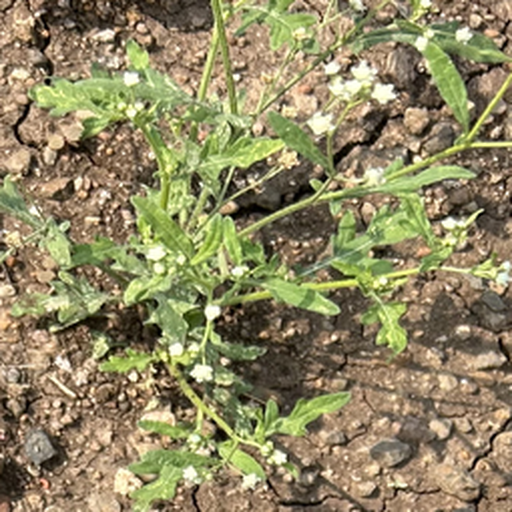
Weed species: Gajar_gavat_(Parthenium hysterophorus)